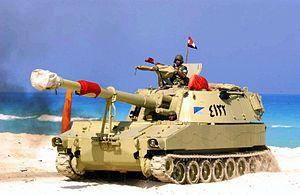
L'armée égyptienne est l'ensemble des forces militaires terrestres de l'Égypte, l'une des quatre branches des Forces armées égyptiennes.